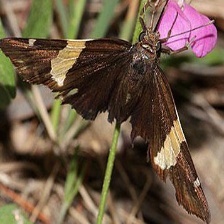
Species: GOLD BANDED